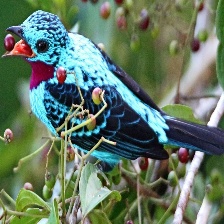
Species: SPANGLED COTINGA
Scientific name: COTINGA CAYANA